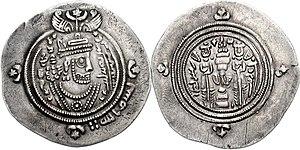
Le Califat omeyyade est un Califat fondé par la dynastie arabe des Omeyyades, qui gouverne le monde musulman de 661 à 750. Les Omeyyades sont originaires de la tribu de Qurayš, qui domine la Mecque au temps du prophète Mahomet.